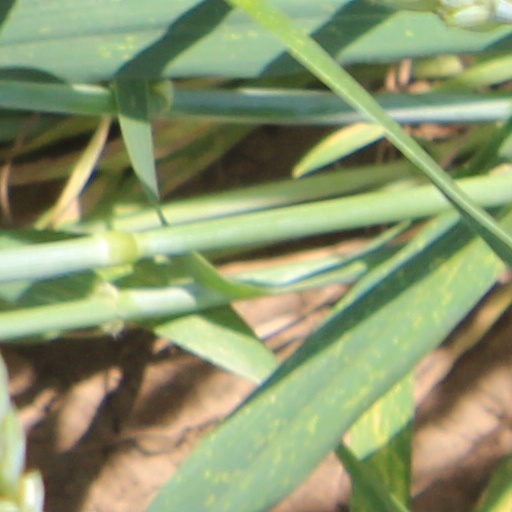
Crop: wheat